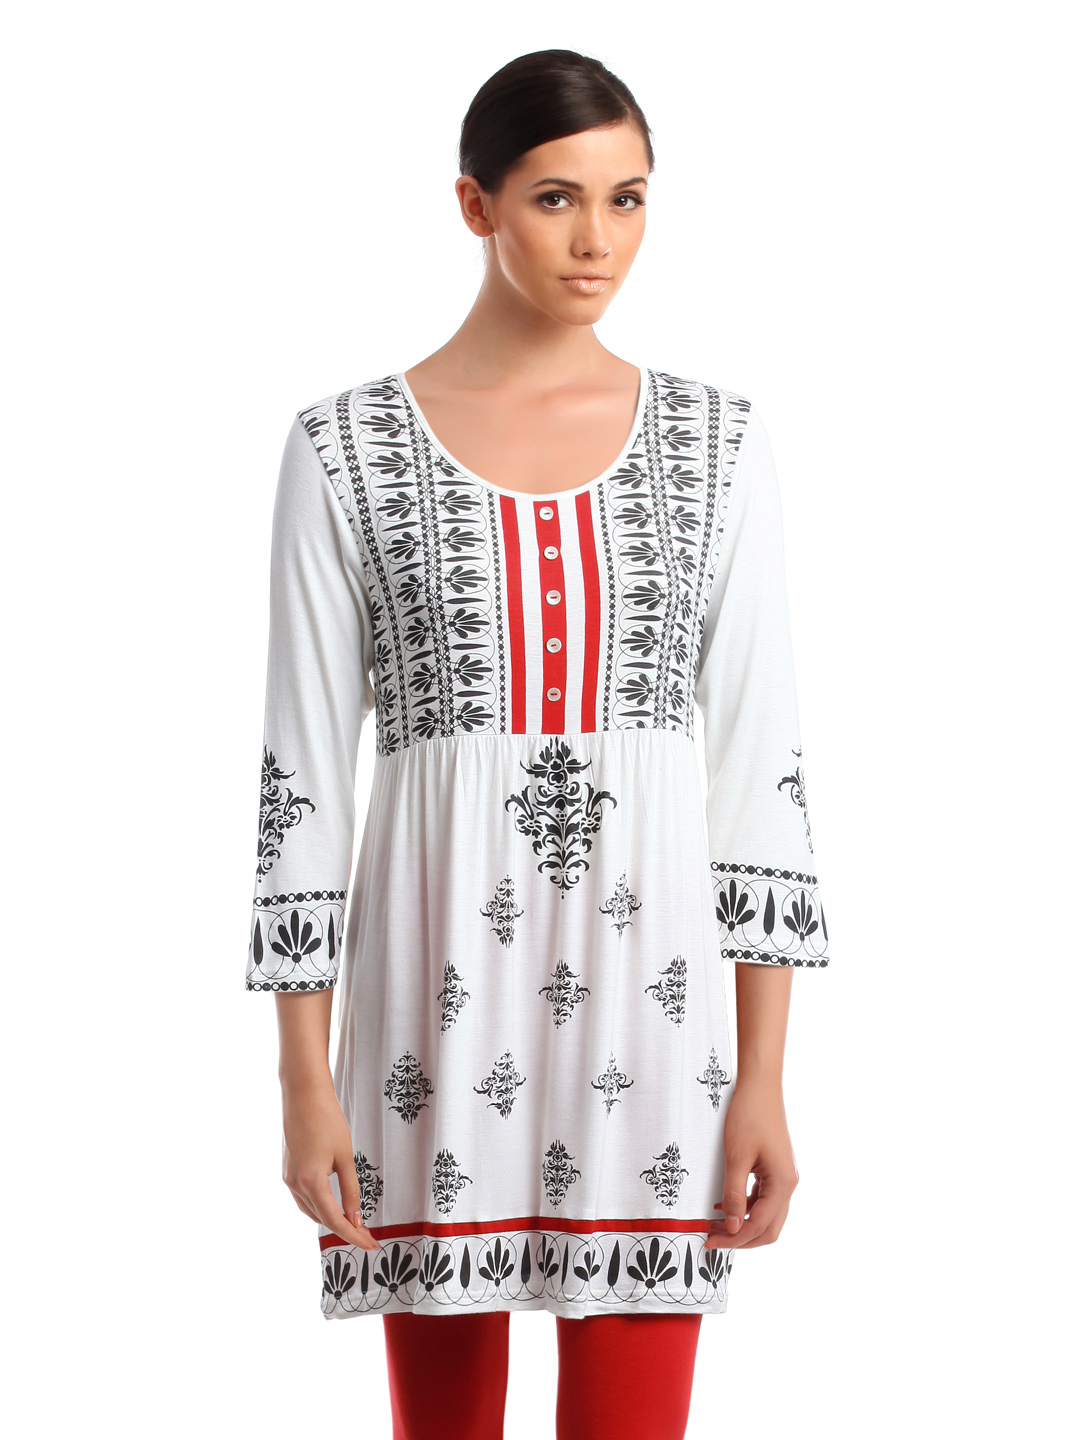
Global Desi Women White Printed Tunic
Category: Apparel / Topwear / Tunics
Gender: Women
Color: White
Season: Summer 2012
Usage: Casual